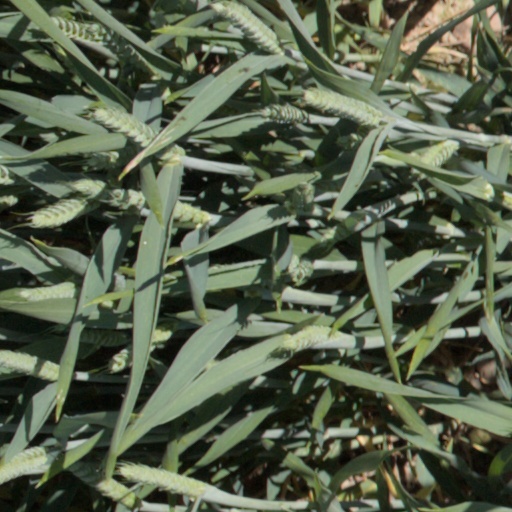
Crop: wheat